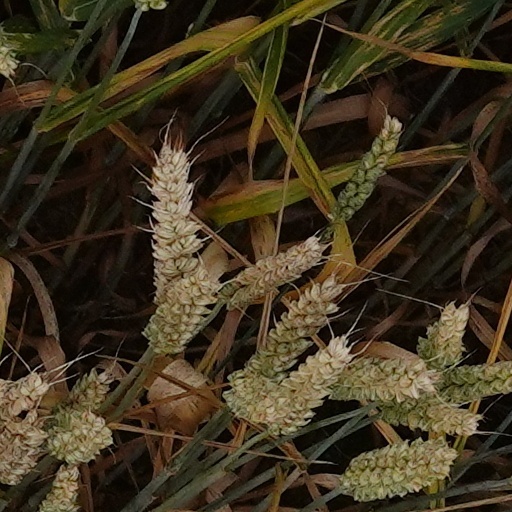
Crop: wheat